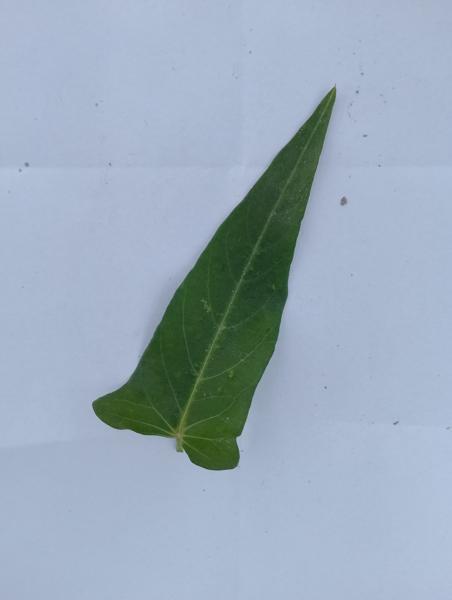
Weed species: Ipomoea aquatic